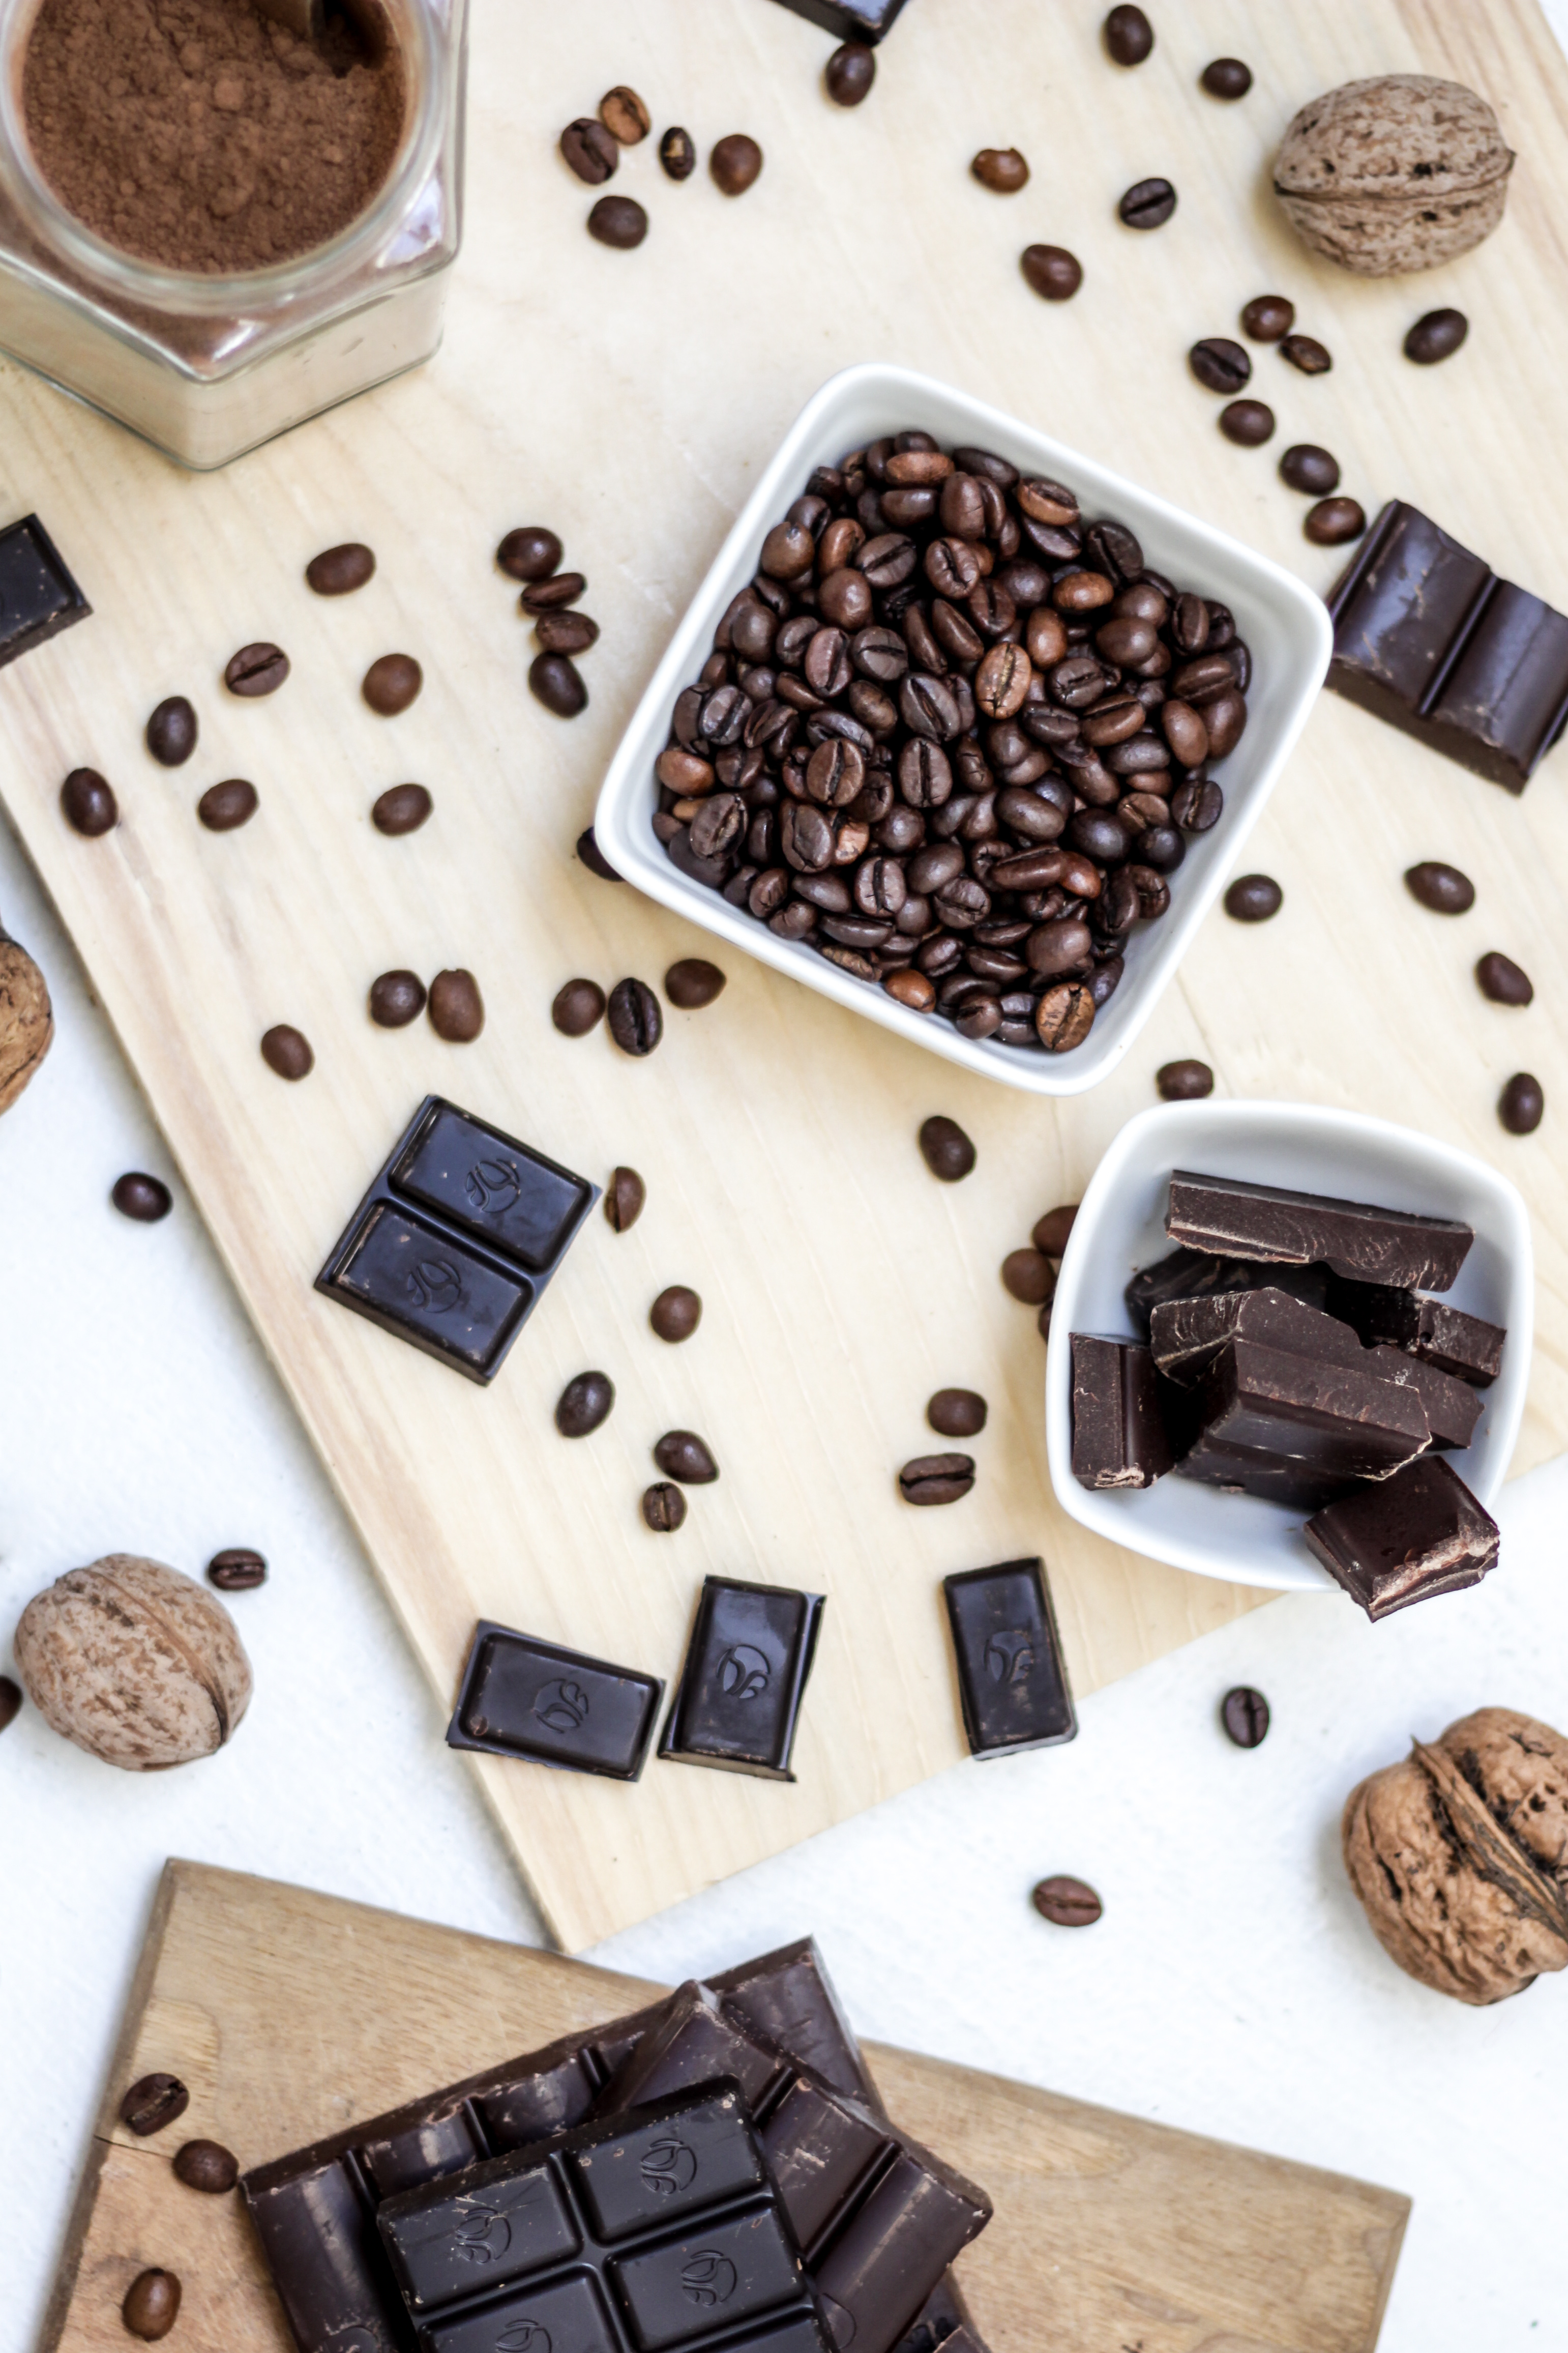
pattern, meal, food, produce, breakfast, chocolate, baking, dessert, snack food, cookies and crackers, chocolate brownie